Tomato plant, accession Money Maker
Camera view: bottom (45 deg); turntable rotation: 240 degrees
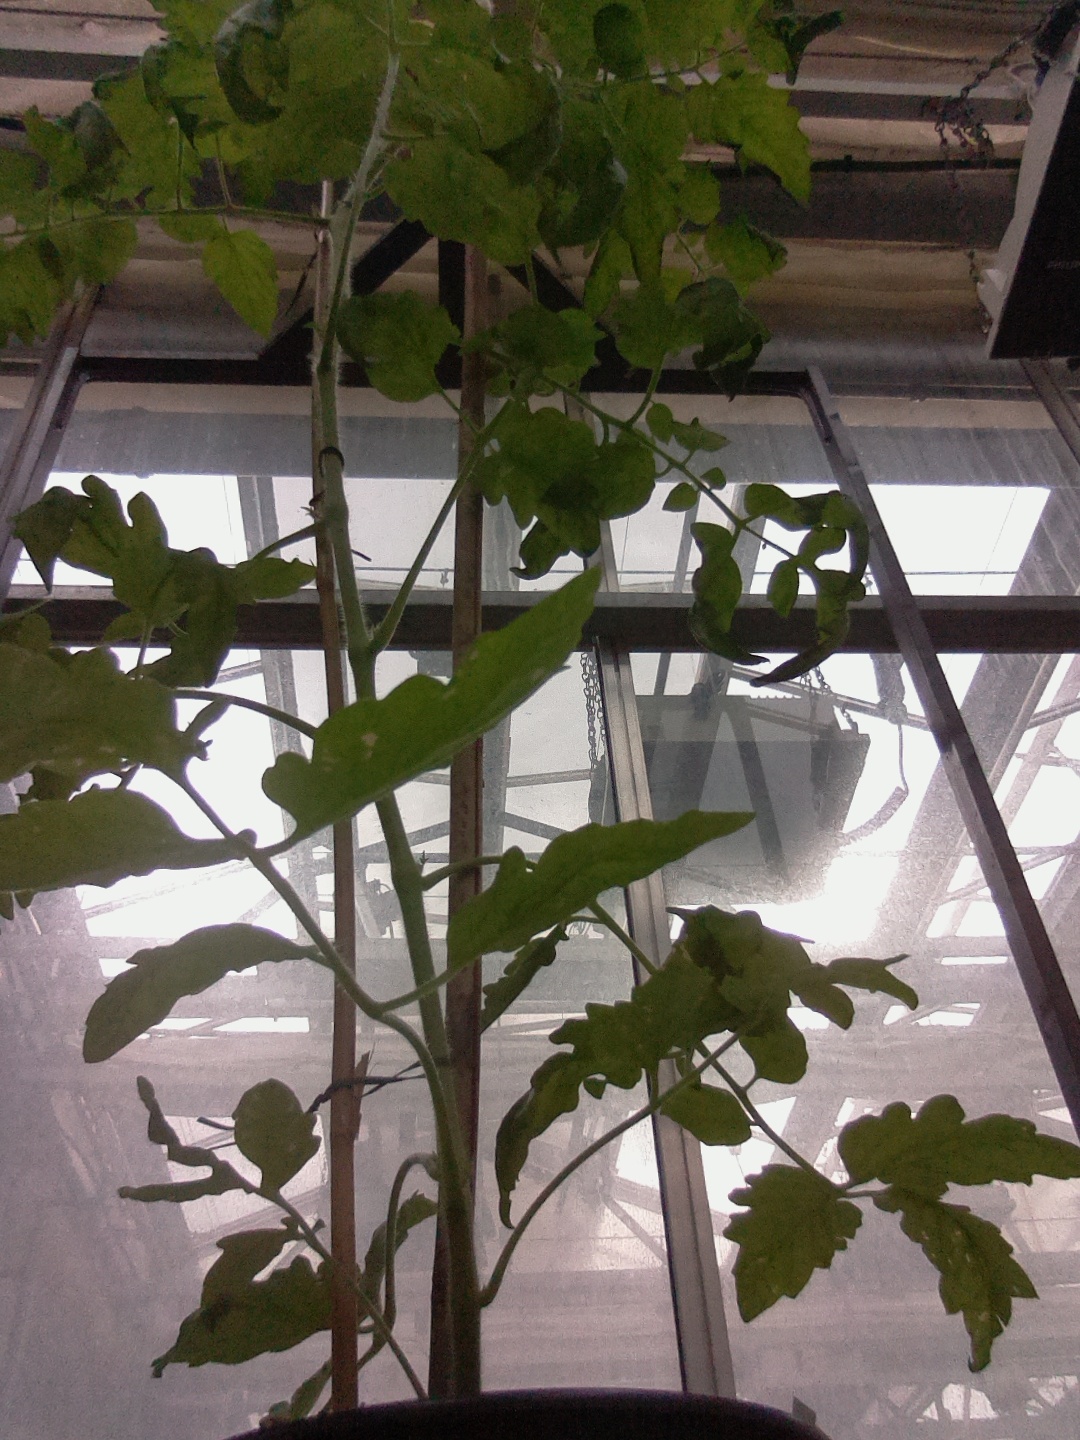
BBCH growth stage 70: Fruits at the main stem or branches visibles